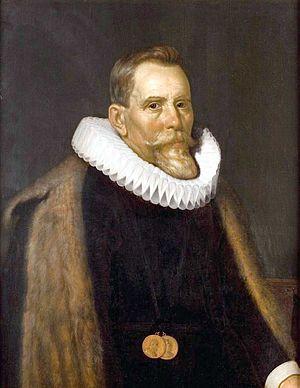
Aelius-Evrard Vorst, latinisé en Aelius Everhardus Vorstius, né le 26 septembre 1565 à Ruremonde et mort le 22 octobre 1624 à Leyde, est un médecin et botaniste néerlandais.